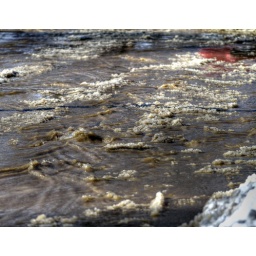
HDR of a river in the street out in front of my house. Water main broke because of the cold weather.